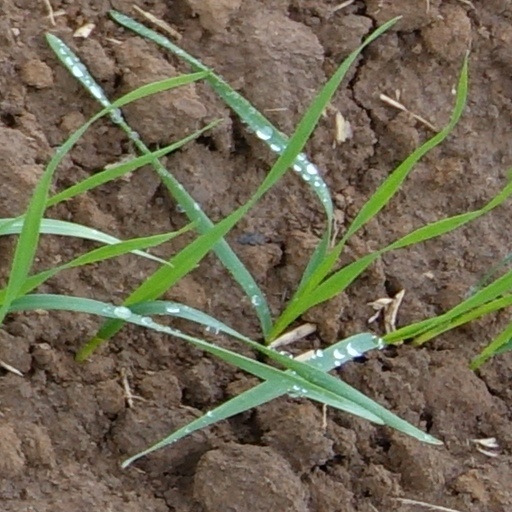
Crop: wheat